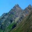
Label: mountain